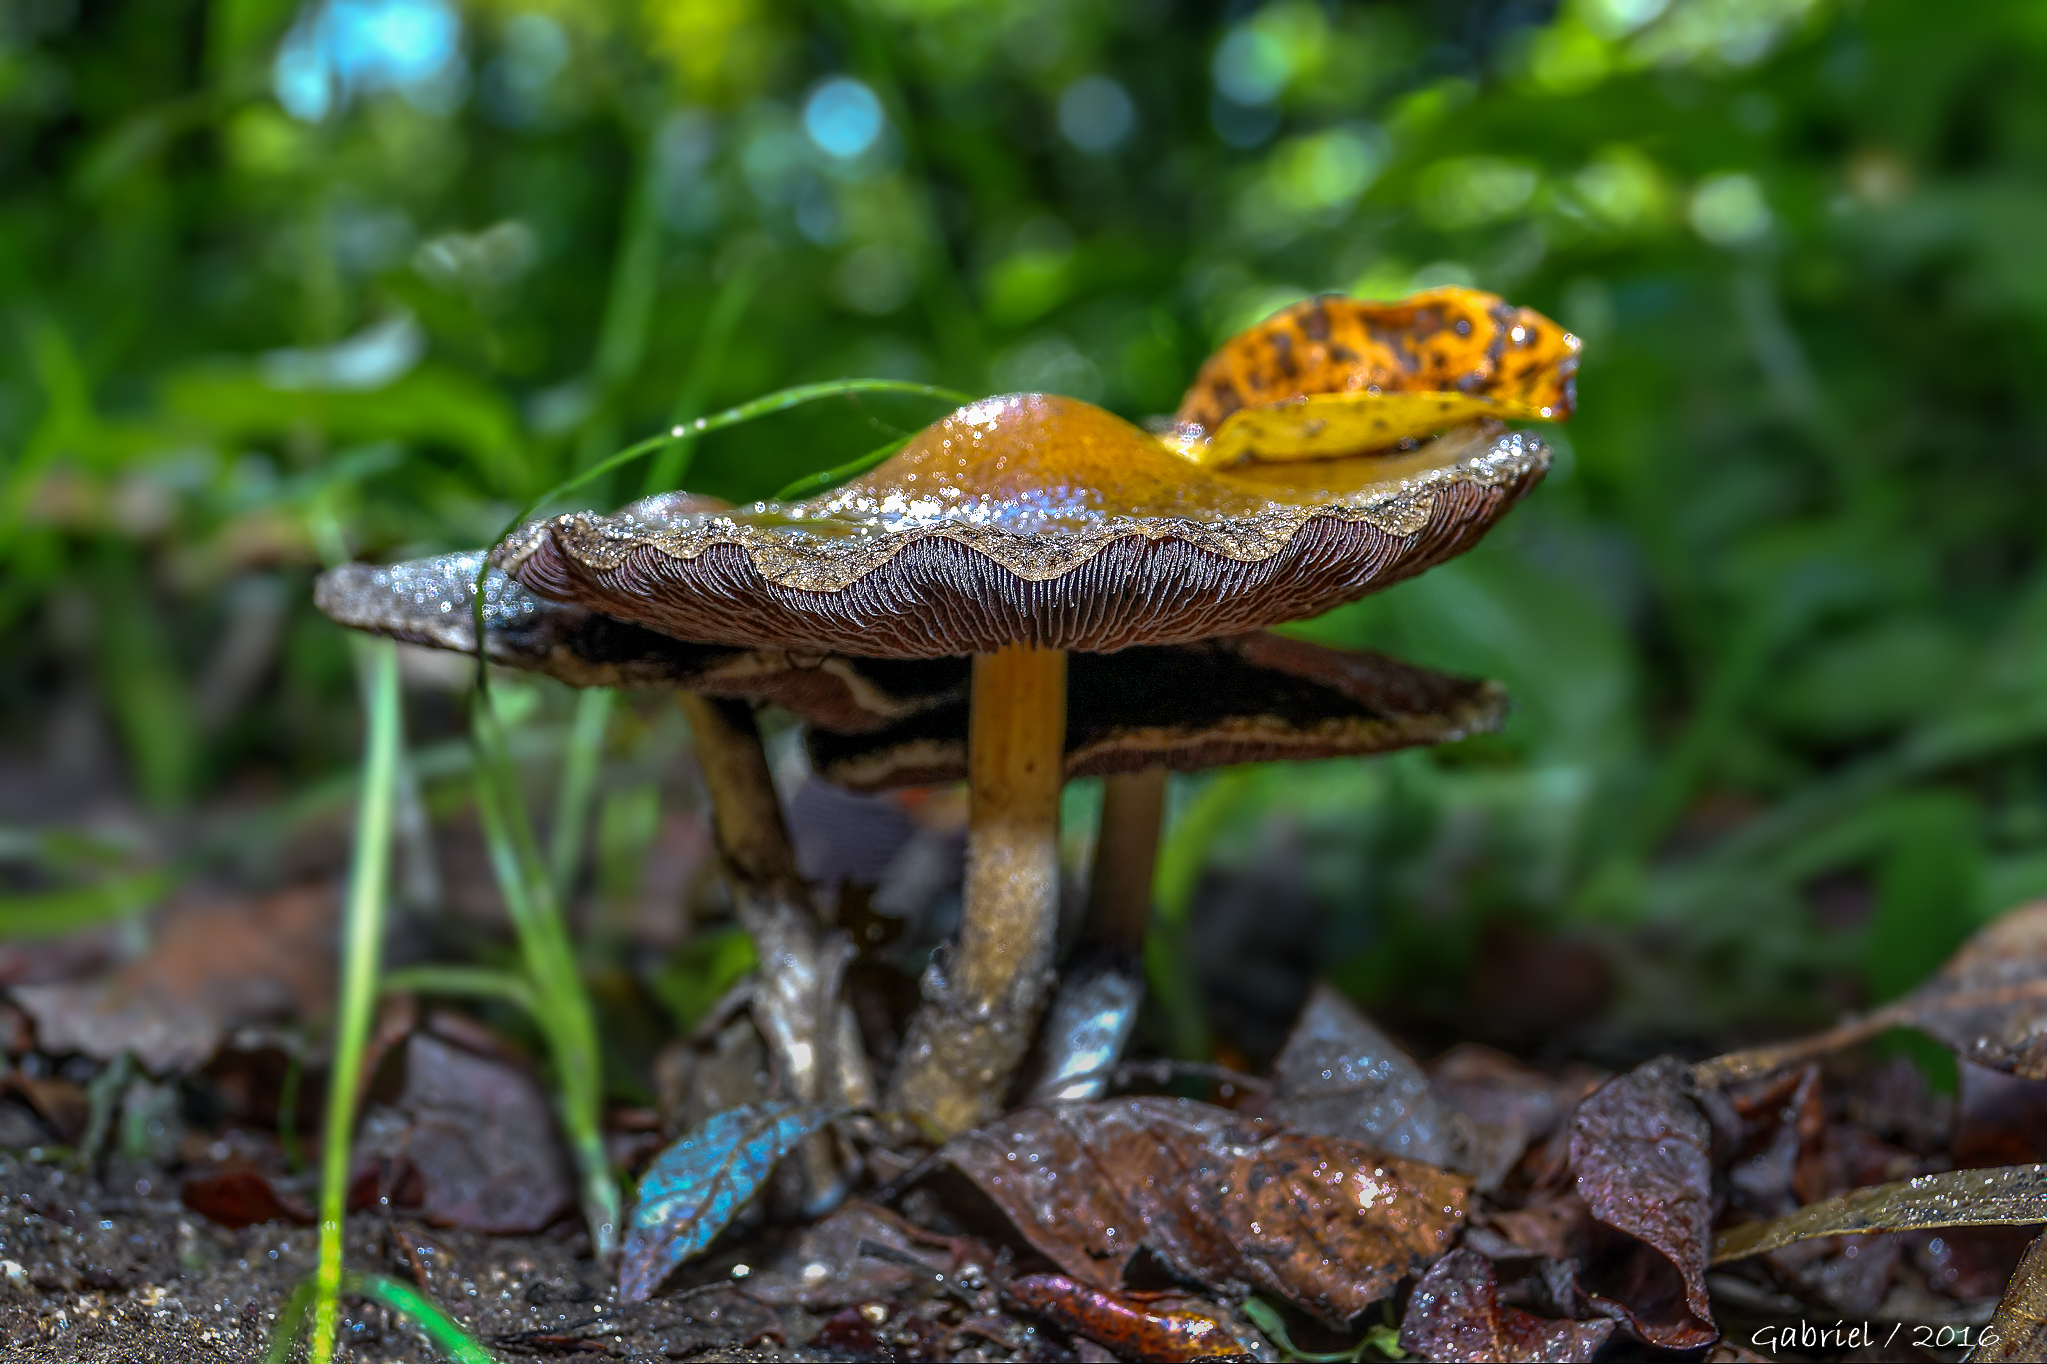
nature, forest, leaf, flower, wildlife, macro, botany, mushroom, flora, fauna, fungus, mushrooms, rainforest, naturaleza, setas, woodland, habitat, ggl1, gaby1, xovesphoto, sonydscrx10iii, sonyrx10iii, rx10iii, rx10m3, macro photography, medicinal mushroom